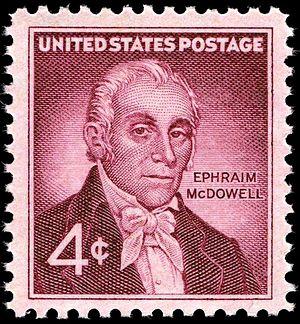
Ephraim McDowell est un médecin et pionnier de la chirurgie américain. Il est le premier chirurgien à effectuer avec succès une ovariectomie ou ablation des ovaires. Il est surnommé « le père de l'ovariectomie » et a été un des premiers à réaliser une chirurgie abdominale.